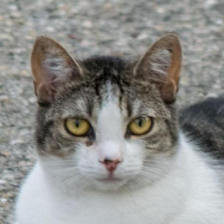
Label: animals